Pinacosaurus

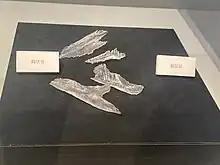
Larynx fossil

In 2023, a fossilized larynx was described from a specimen of "P. grangeri" by Norell and Yoshida "et al". The larynx was composed of cricoid and arytenoid cartilages, similar to those of non-avian reptiles. However its mobile cricoid-arytenoid joint and long arytenoid cartilages would have enabled easy opening of the glottis, thus allowing air-flow control similar to that of birds. Also, the cartilages were ossified, implying that laryngeal ossification is a feature of some non-avian dinosaurs. This structure represents the oldest known example of a larynx preserved in a dinosaur, and suggests that "Pinacosaurus" was likely capable of making loud, possibly bird-like vocalizations.